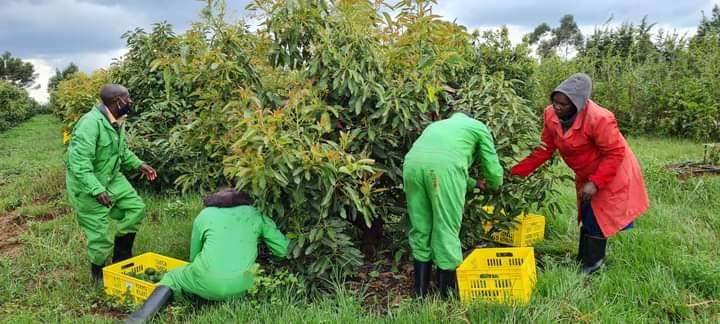
Wafanyakazi wakivuna maparachichi na kuyapakia kwenye vyombo maalum vya plastiki. Njia hii huwasaidia wakulima na wafanyabiashara kuyapima na kuyakagua mazao hayo, kama yamekizi vigezo vya biashara.